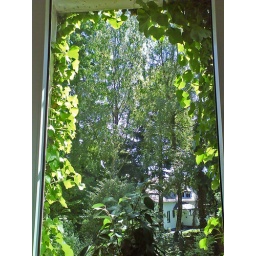
window in green